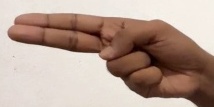
ASL sign: H